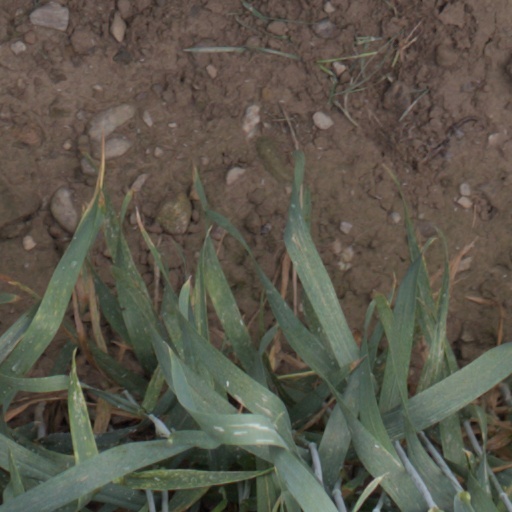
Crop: wheat